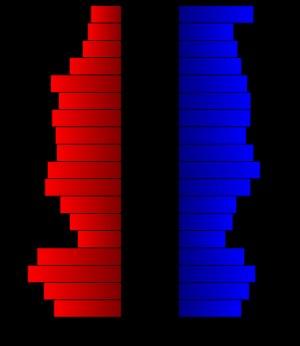
Le comté de Hamilton est un comté situé dans le centre de l'État du Texas aux États-Unis. Il est nommé en l'honneur de James Hamilton Jr., un gouverneur de Caroline du Sud qui apportait une assistance financière à la République du Texas. Le siège du comté est Hamilton (Texas). Selon le recensement de 2010, sa population est de 8 517 habitants.